Bin Qasim Town

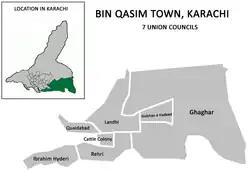

Bin Qasim is one of the six administrative subdivision of Malir District in Karachi, Pakistan, lying in the eastern part of the city, north of Port Qasim. It is headed by an Assistant Commissioner.